Murder in the Fleet

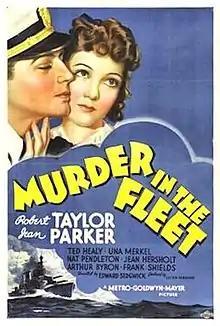
Theatrical Film Poster

Murder In the Fleet is a 1935 American murder mystery/comedy-drama film set aboard . Released by Metro-Goldwyn-Mayer, the film was directed by Edward Sedgwick and stars Robert Taylor and Jean Parker.